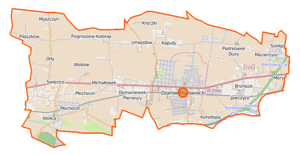
Ożarów Mazowiecki est une gmina mixte du powiat de Varsovie-ouest dans la Voïvodie de Mazovie, dans le centre-est de la Pologne.